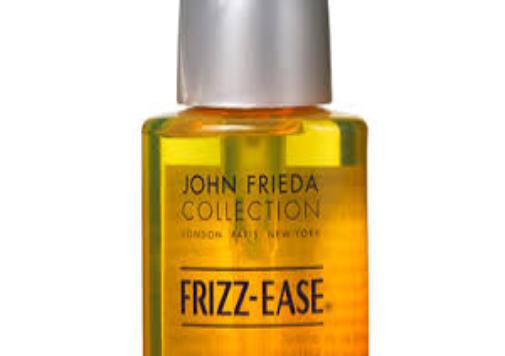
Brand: Frizz-Ease
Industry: Necessities